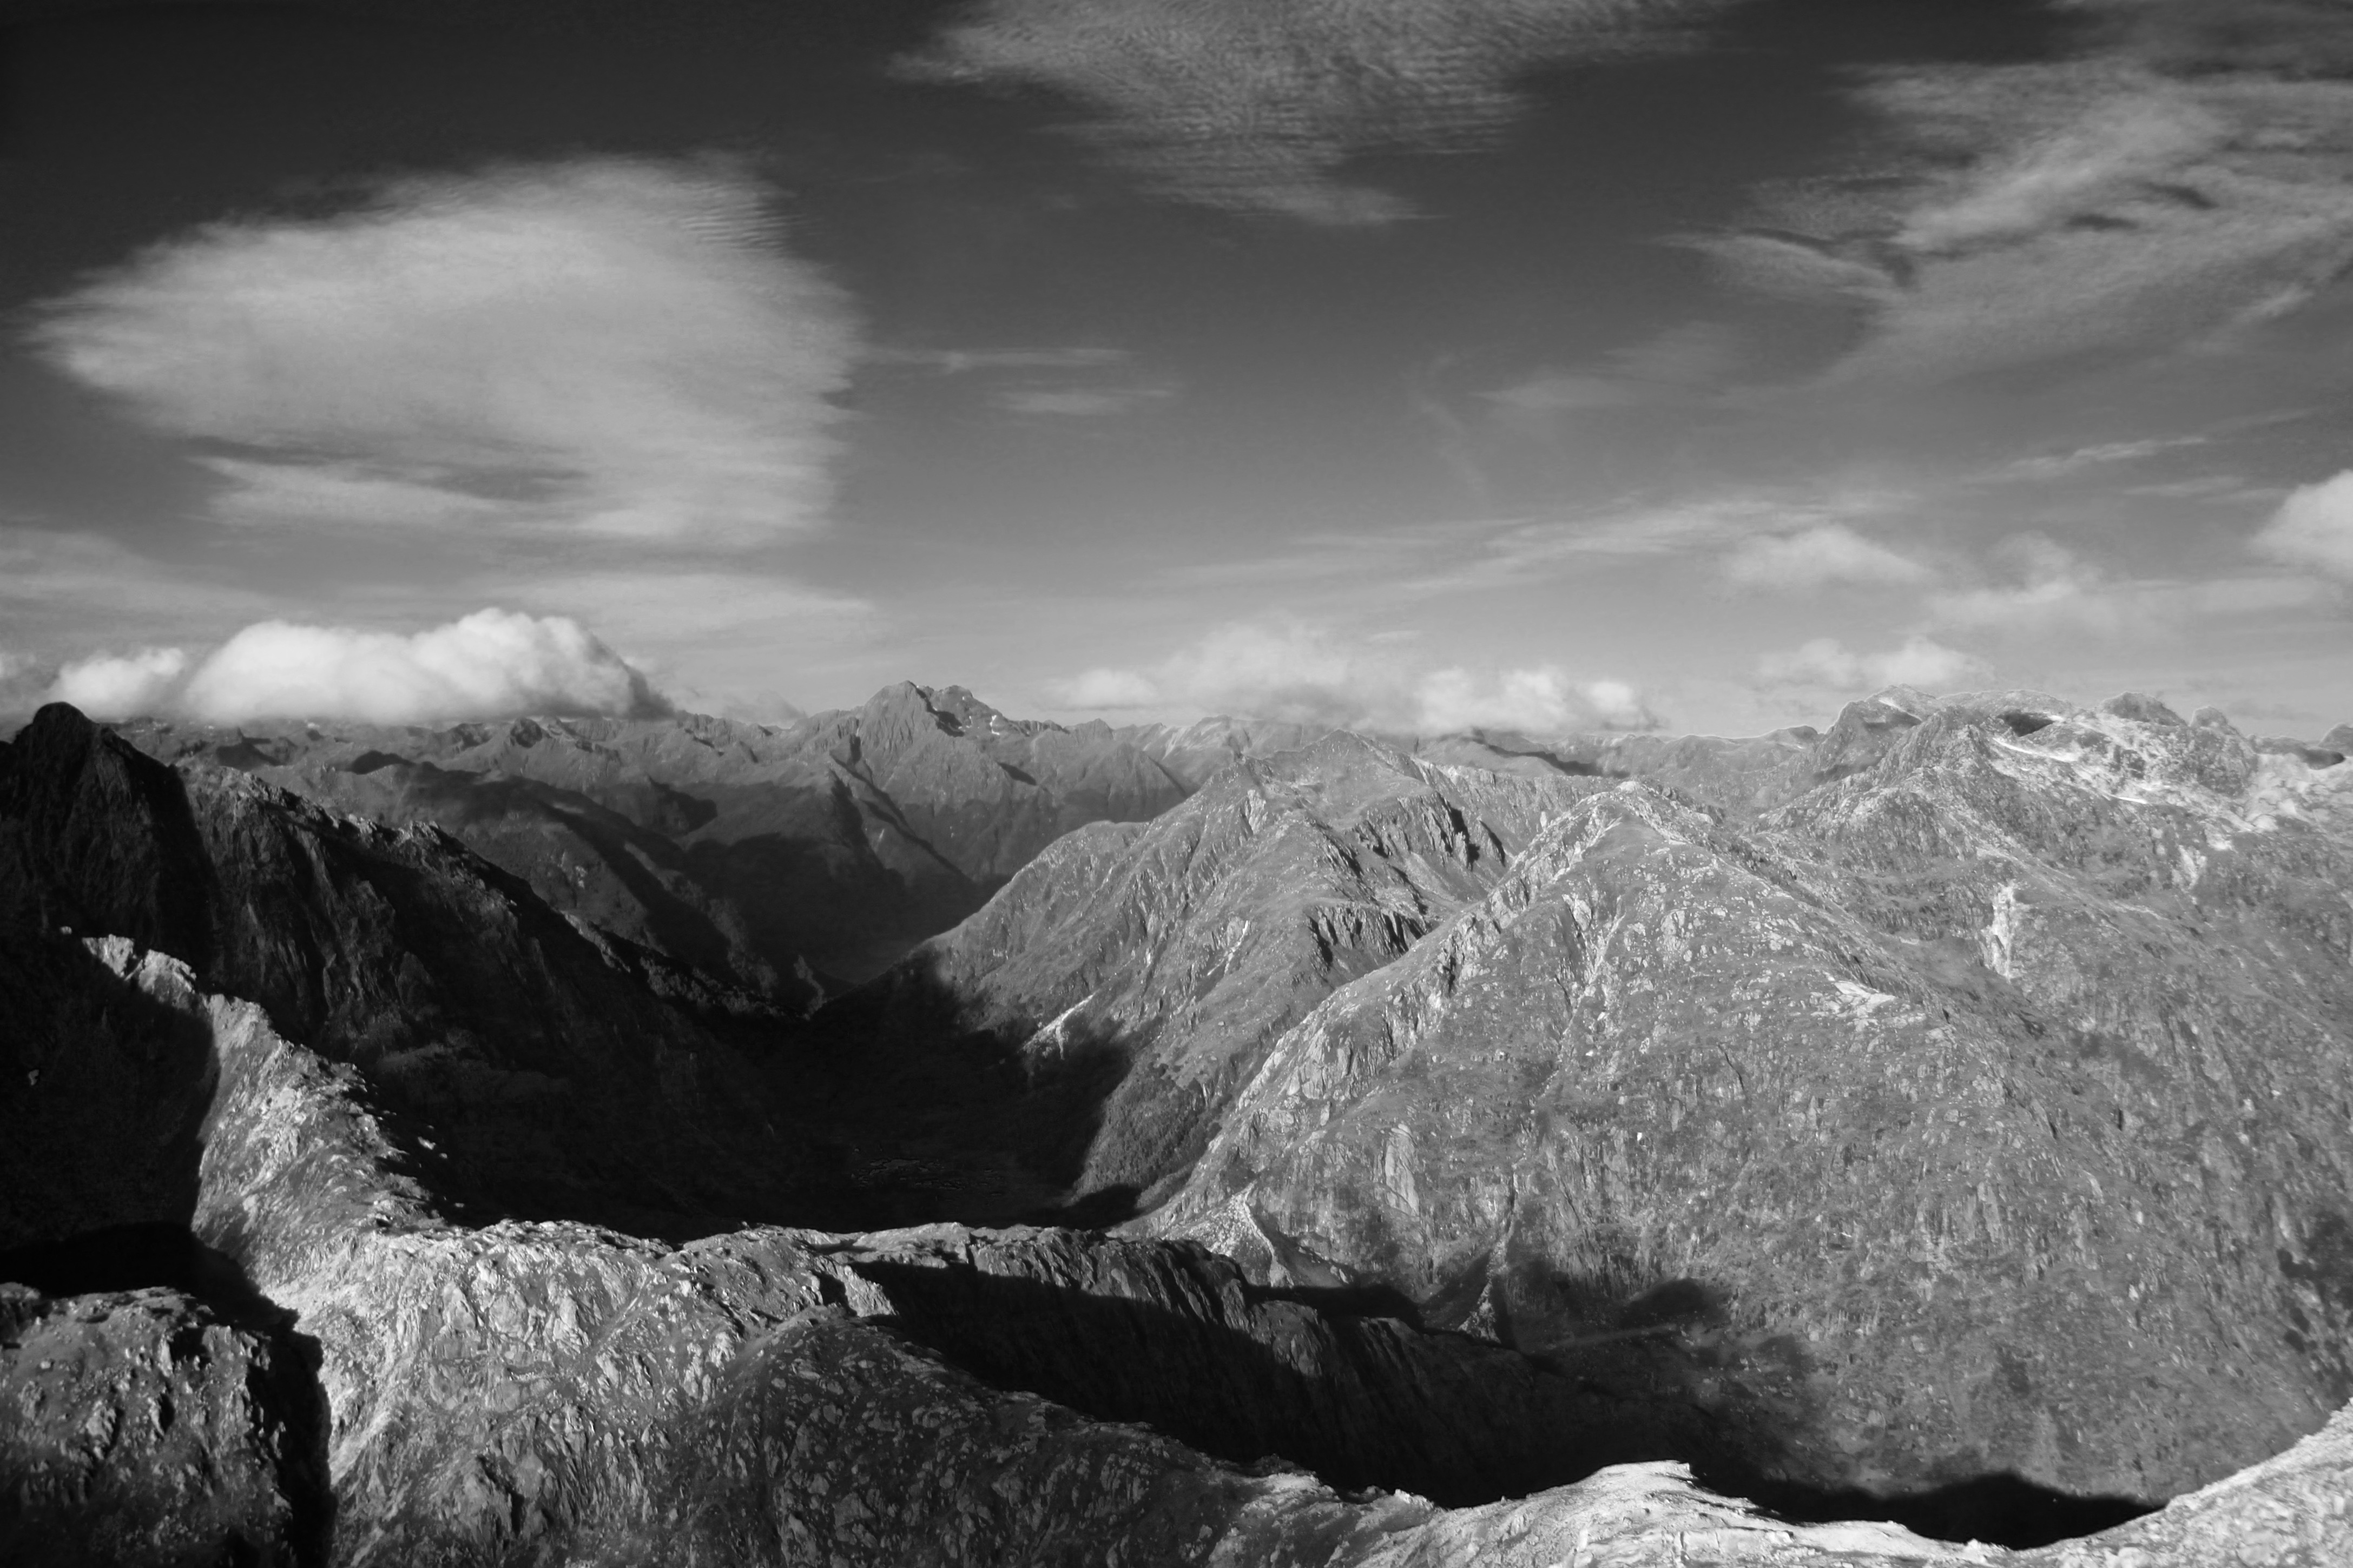
landscape, nature, rock, mountain, snow, cloud, black and white, sky, hiking, white, mountain range, travel, high, scenery, weather, darkness, black, monochrome, black white, outdoors, trekking, mountains, top, monochrome photography, atmospheric phenomenon, mountainous landforms